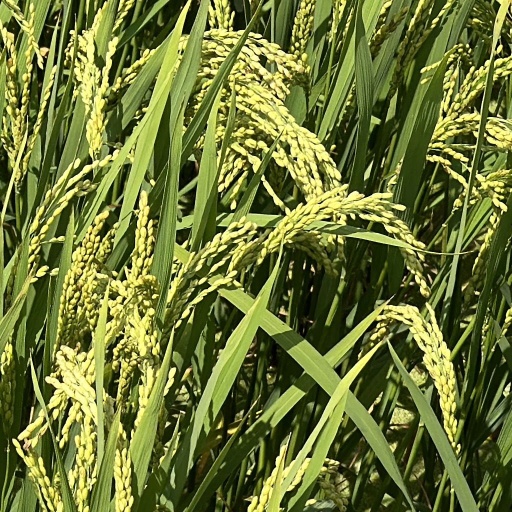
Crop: rice